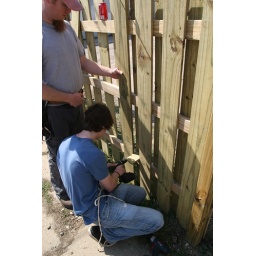
Another service project assisted an urban ministry by building and painting a fence around their home.